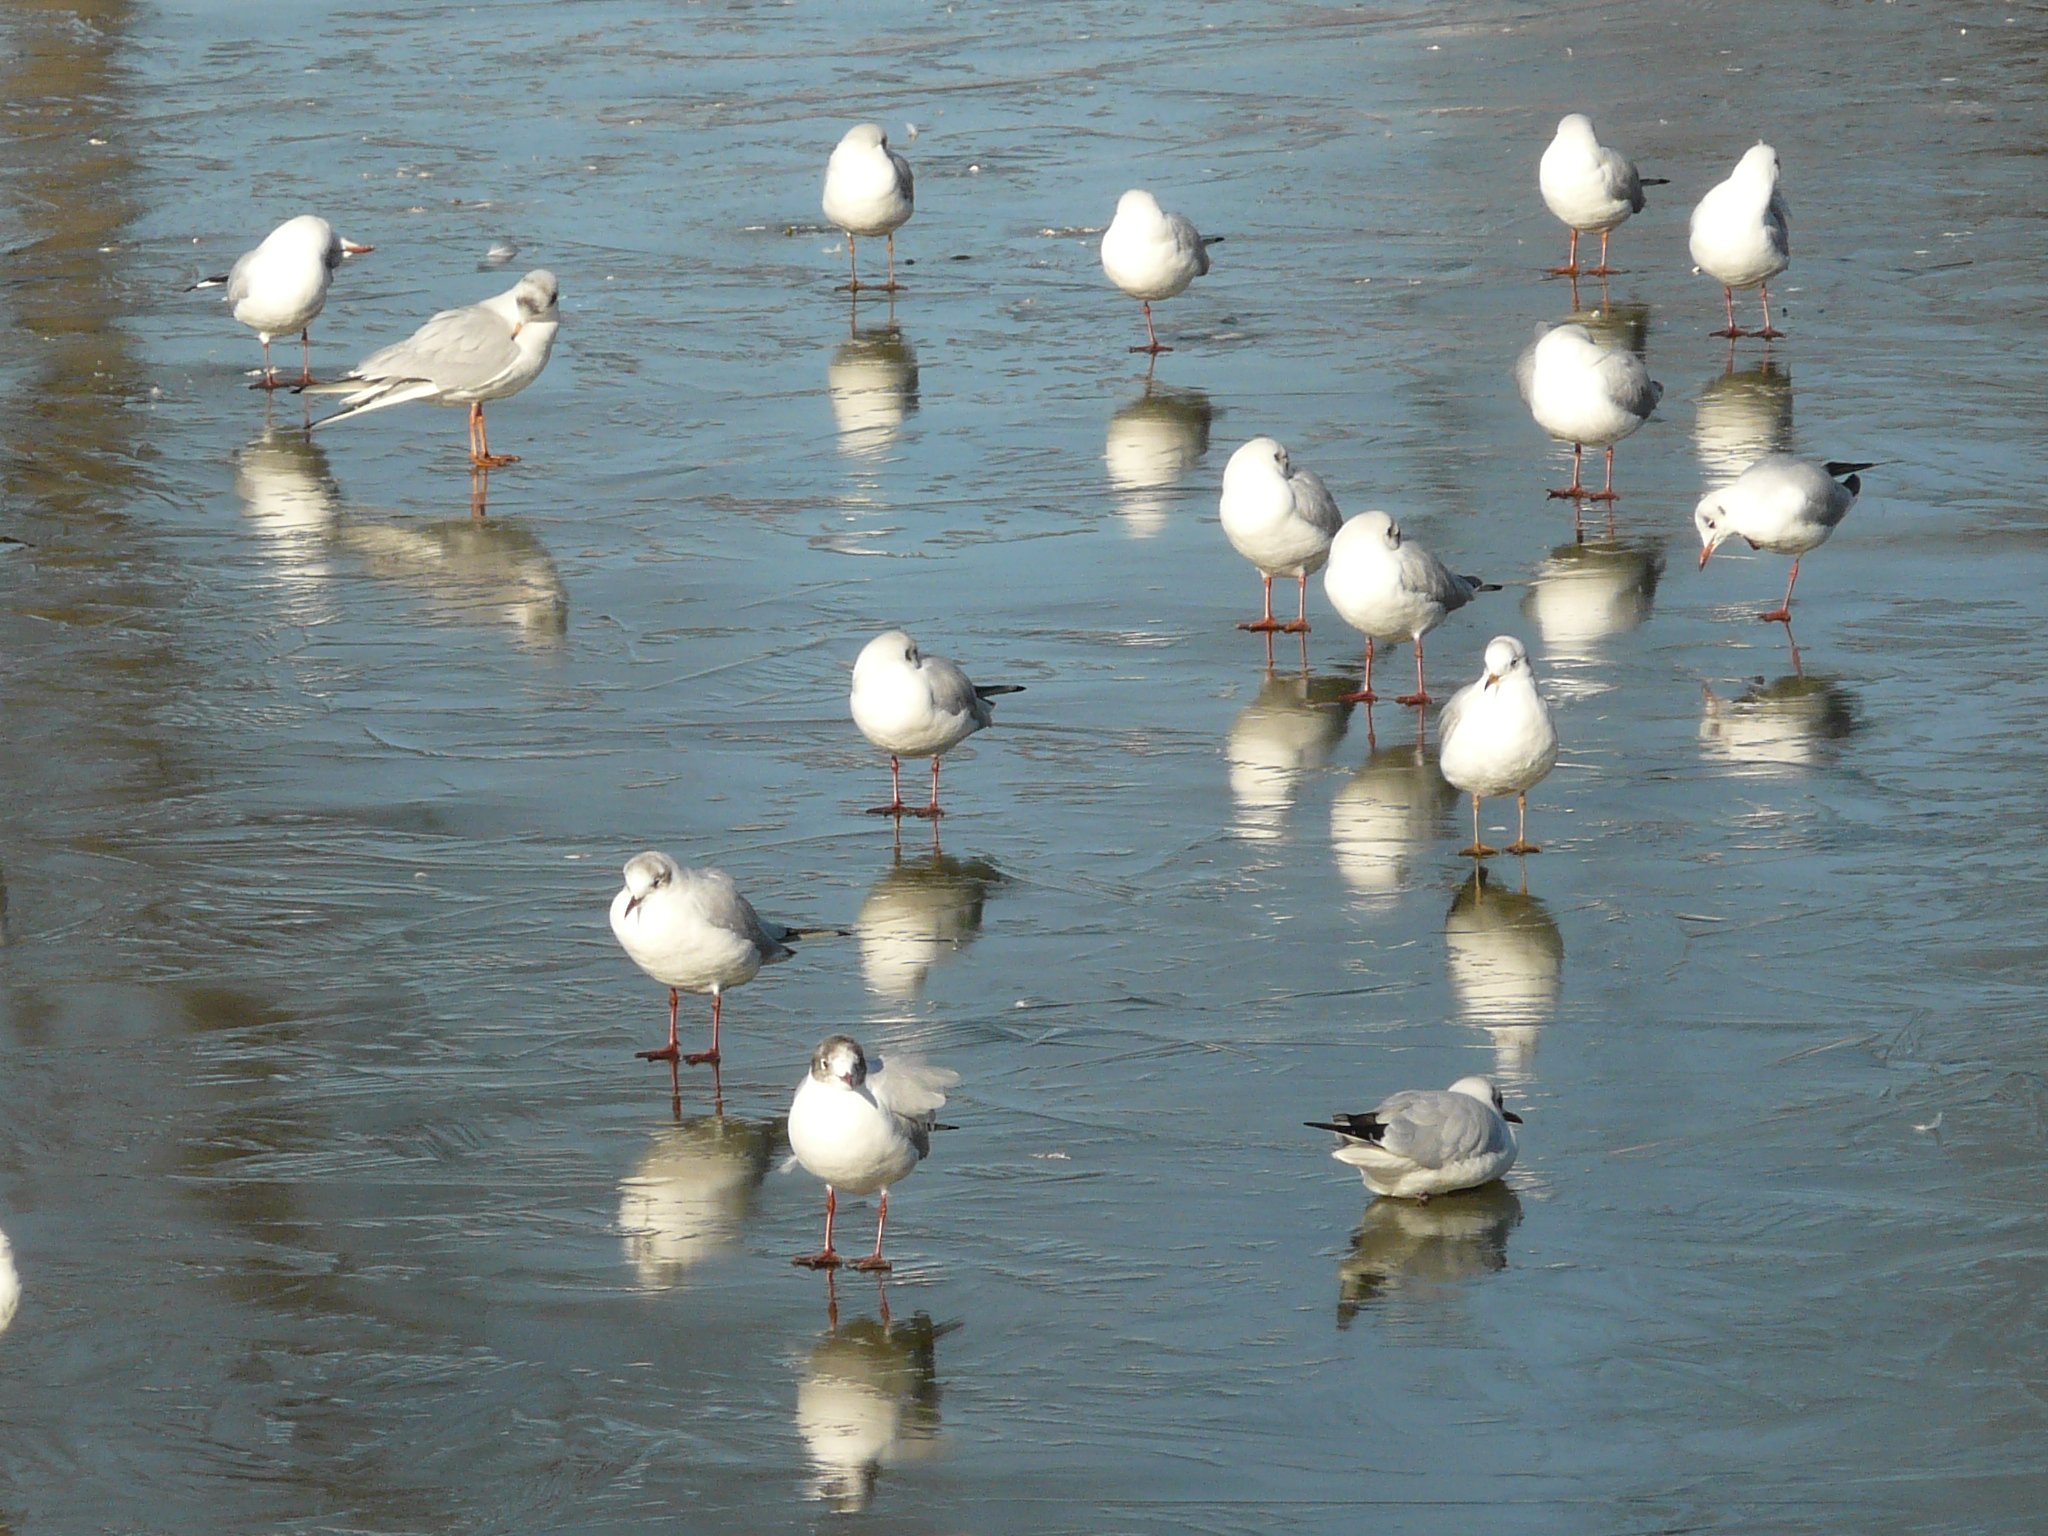
cold, winter, bird, wing, lake, animal, seabird, seagull, wildlife, ice, reflection, fauna, swan, vertebrate, water bird